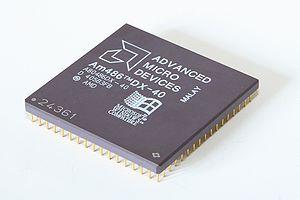
Le microprocesseur Am486 est présenté par AMD en 1993. Il est compatible x86 et comparable à l'Intel 80486.